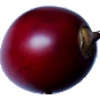
Label: Tamarillo 1